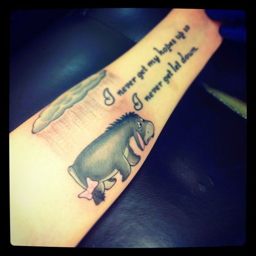
film character , with a raining cloud above him .